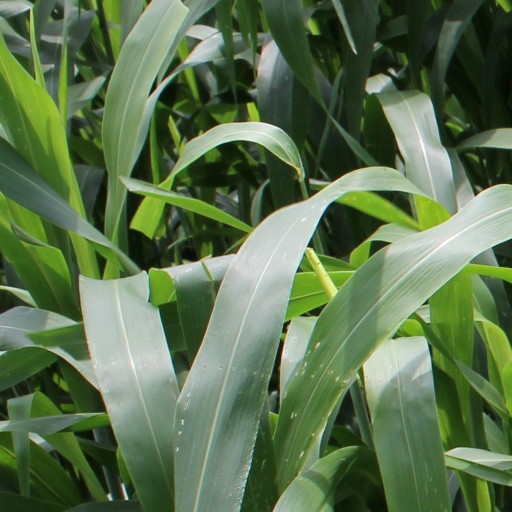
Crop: sorghum